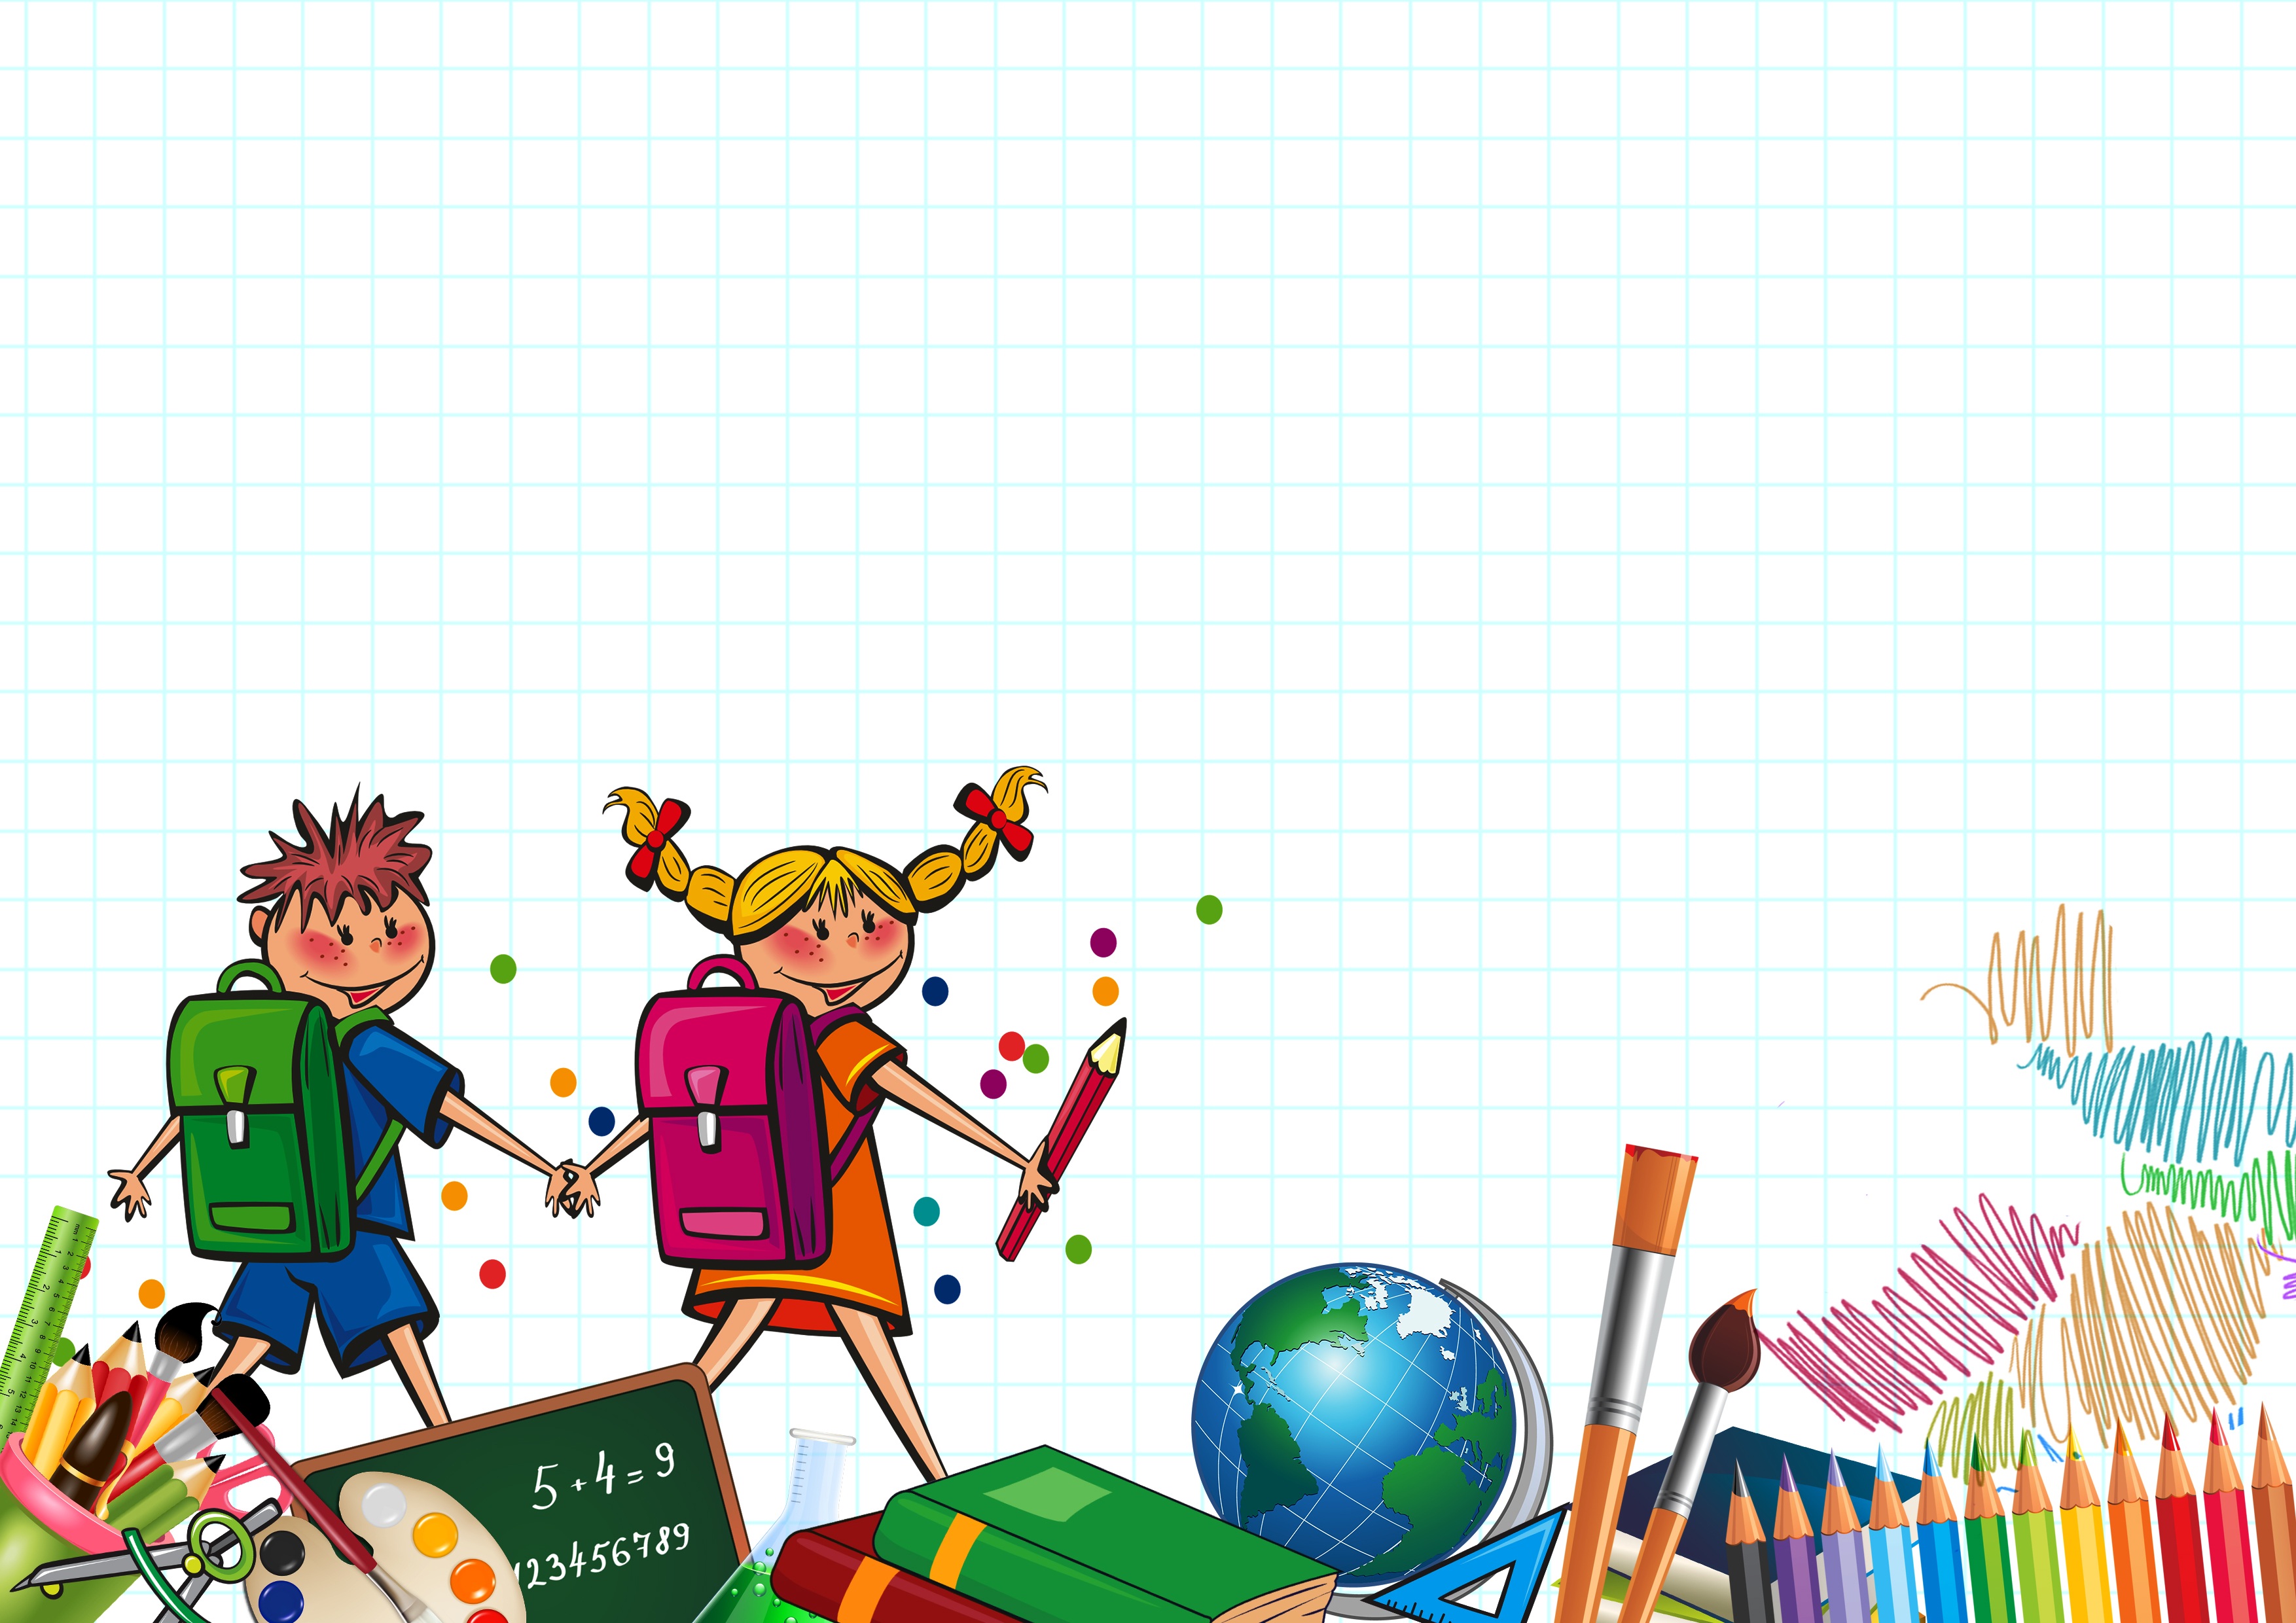
school, pupils, children, board, crayons, school bags, education, learning, knowledge, school enrolment, school start, colorful, homework, cartoon, art, play, illustration, recreation, fictional character, fun, tree, graphic design, graphics, computer wallpaper, world, holiday, leisure